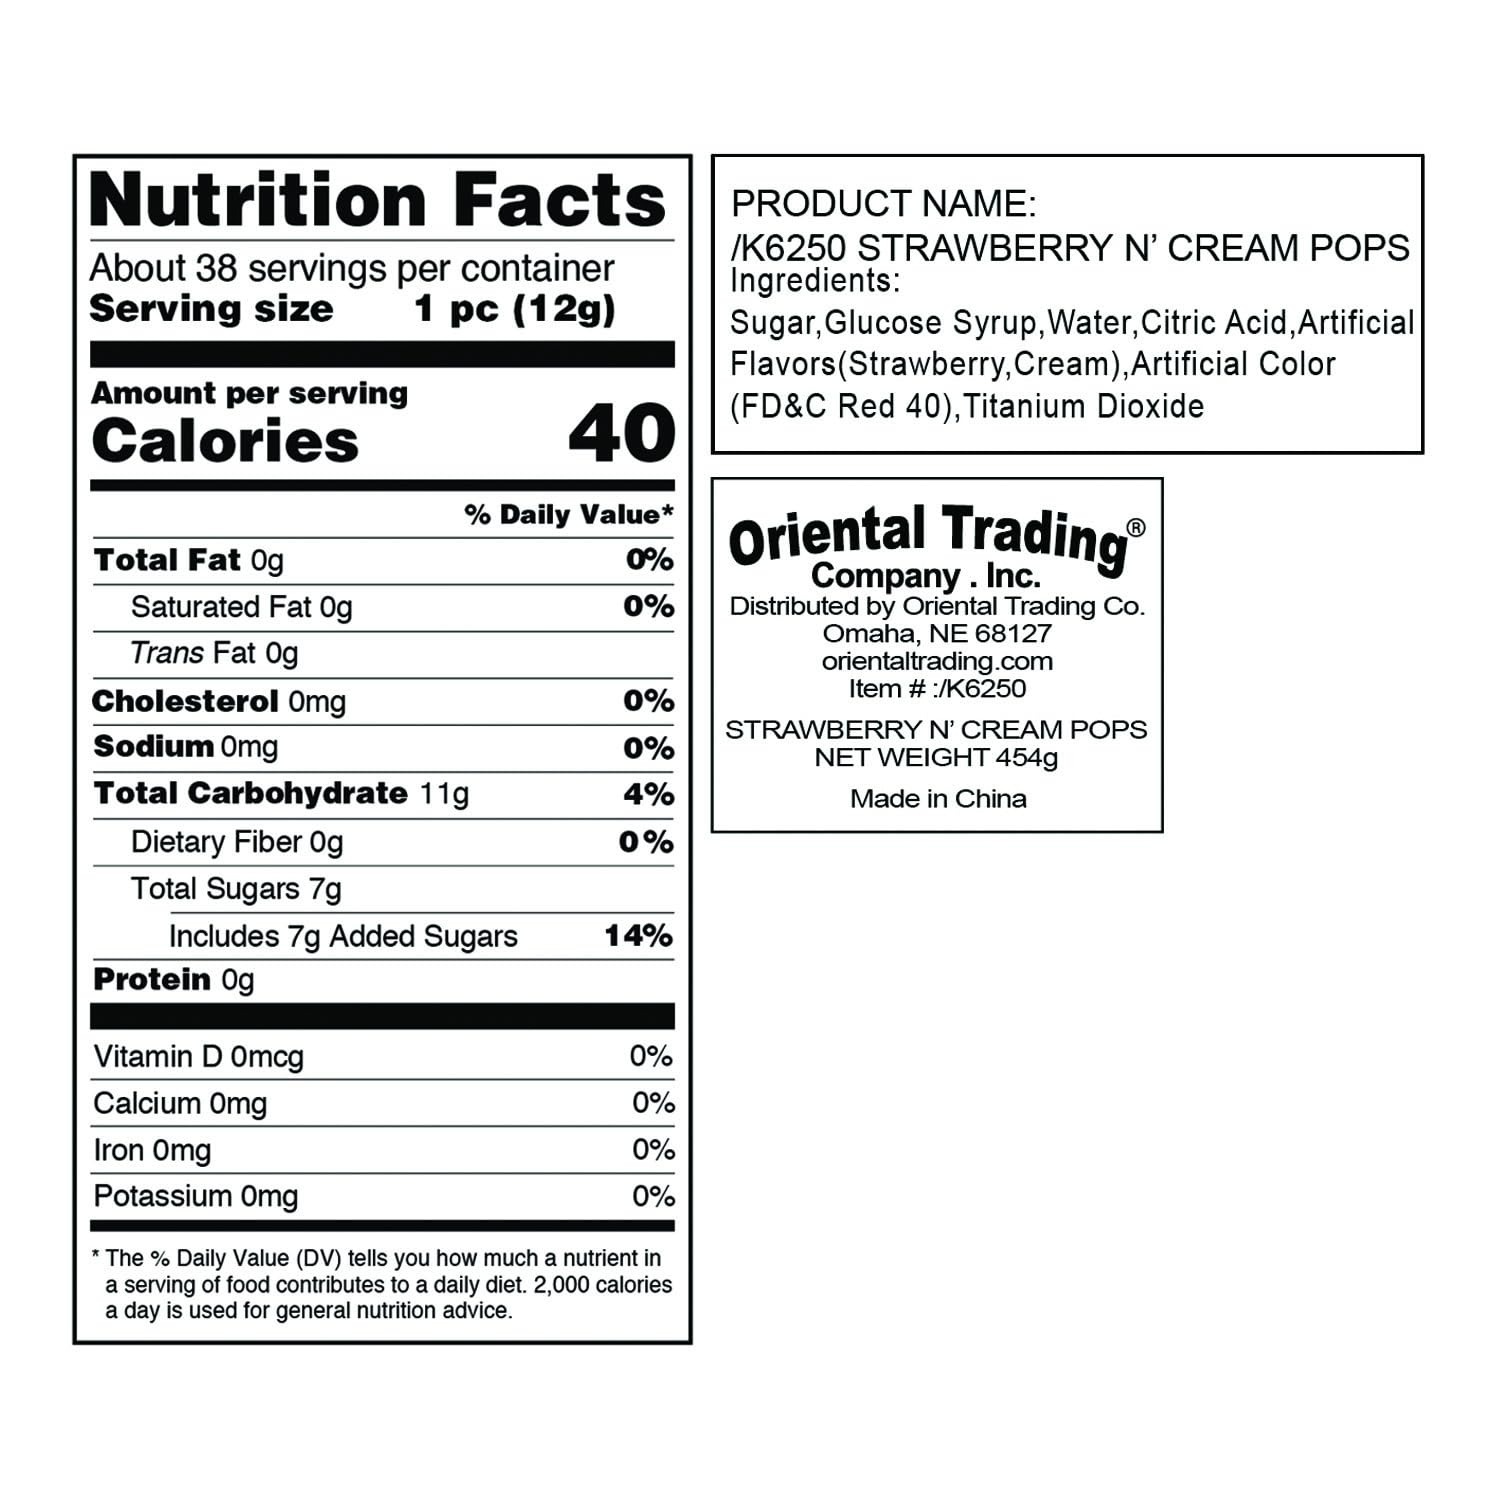
Item Name: Strawberry N' Cream Heart Shaped Valentine's Day Suckers - 1.5 lbs - 38 individually wrapped Lollipops - Valentine's Day and Party Candy
Bullet Point 1: Looking for some yummy Valentine candy? These Strawberries ’N Cream Heart-Shaped Pops make tasty treats for Valentine’s Day or any day! Give them to your sweetheart or tuck them in greeting cards for a yummy surprise. They're also great birthday party favors and rewards for good behavior.
Bullet Point 2: Individually Wrapped
Bullet Point 3: Approximately 38 per pack. Total wt., 1 lb. 8 oz.
Bullet Point 4: 1 1/2" lollipop is on a 2 3/4" stick.
Bullet Point 5: Fat-free. Made in the USA,
Product Description: Looking for some yummy Valentine candy? These Strawberries ’N Cream Heart-Shaped Pops make tasty treats for Valentine’s Day or any day! Give them to your sweetheart or tuck them in greeting cards for a yummy surprise. They're also great birthday party favors and rewards for good behavior. Each 1 1/2" lollipop is on a 2 3/4" stick. Individually wrapped. (Approx. 38 pcs. per unit) Total wt., 1 lb. 8 oz. Fat-free. Made in the USA,
Value: 24.0
Unit: Ounce

Price: 12.385